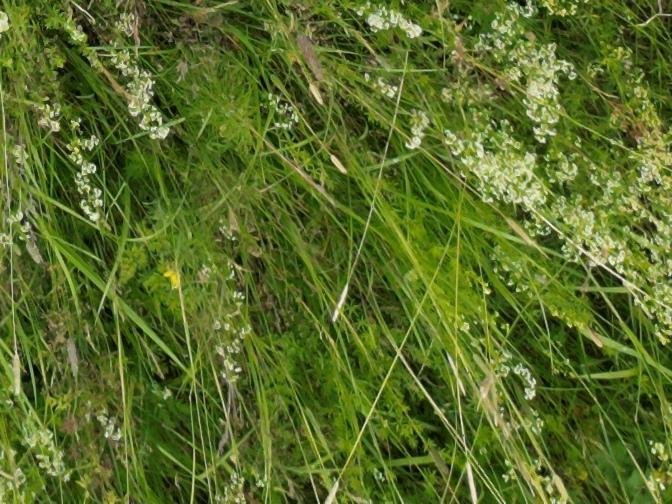
Flowers visible: yarrow flowers, yarrow flowers